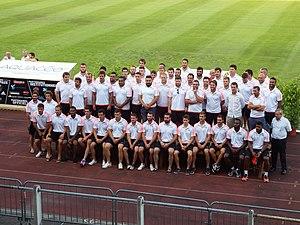
Présentation de l'équipe de l'US Dax pour la saison 2016-2017.
La saison 2016-2017 de l'Union sportive dacquoise est la treizième saison du club landais en seconde division du championnat de France, la huitième consécutive depuis son retour au sein de l'antichambre de l'élite du rugby à XV français.